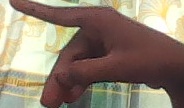
ASL sign: P